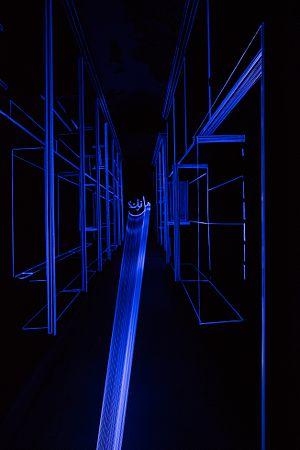
Effets Visuels interférences dans la Médina de Tunis, Tunisie